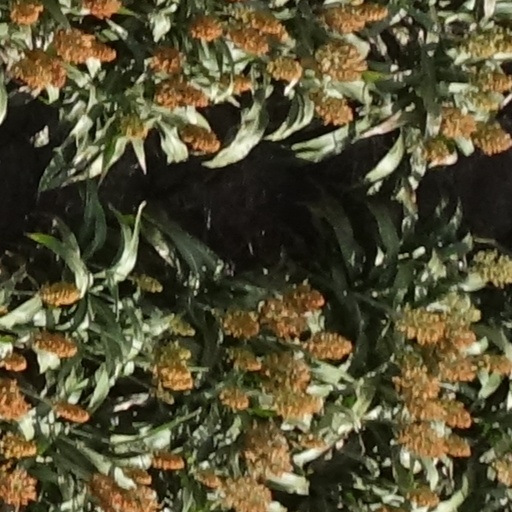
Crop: sorghum